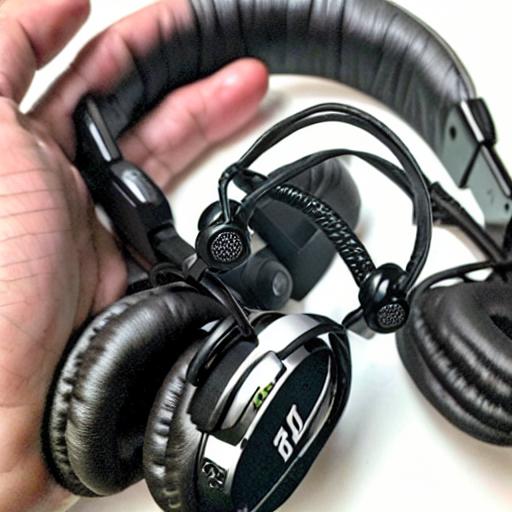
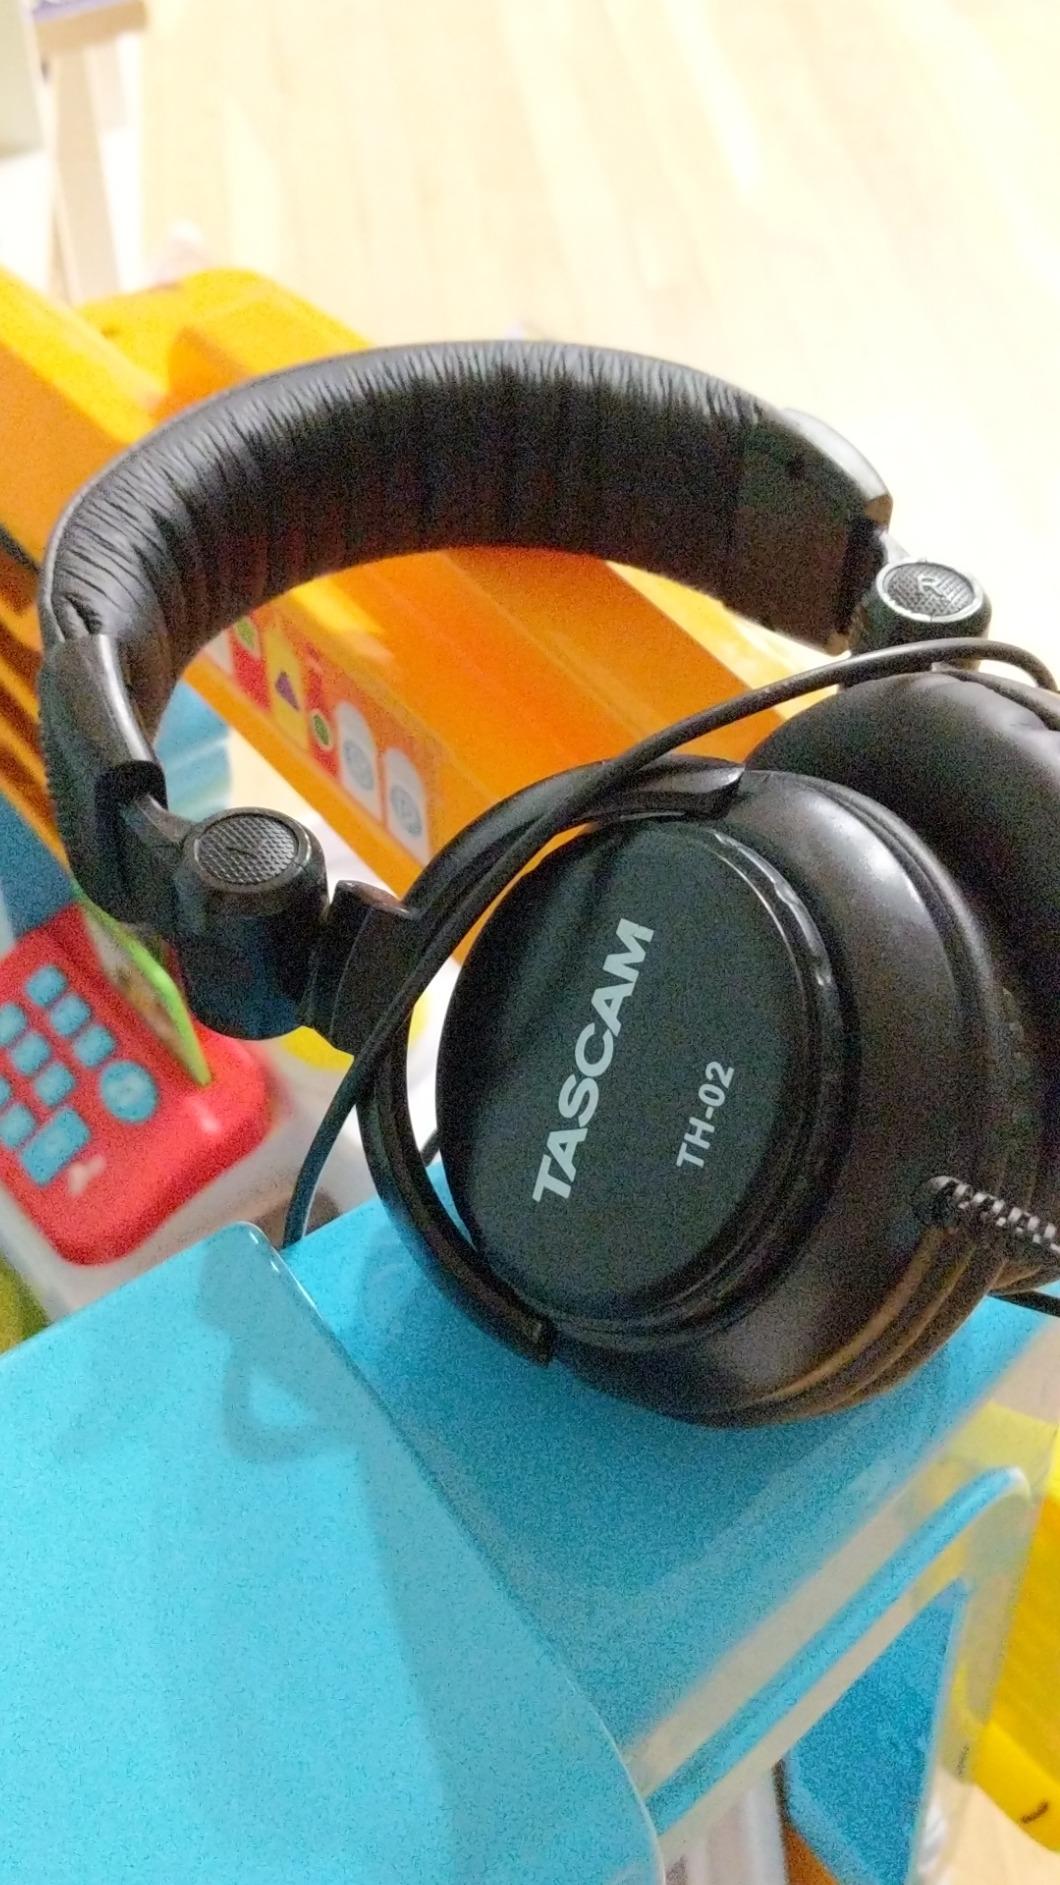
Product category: headphones
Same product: no